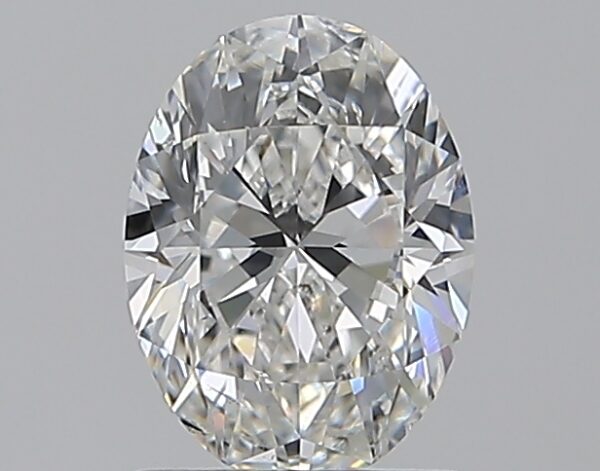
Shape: oval
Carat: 1
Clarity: SI1
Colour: F
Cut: EX
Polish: EX
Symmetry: VG
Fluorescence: N
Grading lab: GIA
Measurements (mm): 7.51 x 5.58 x 3.56